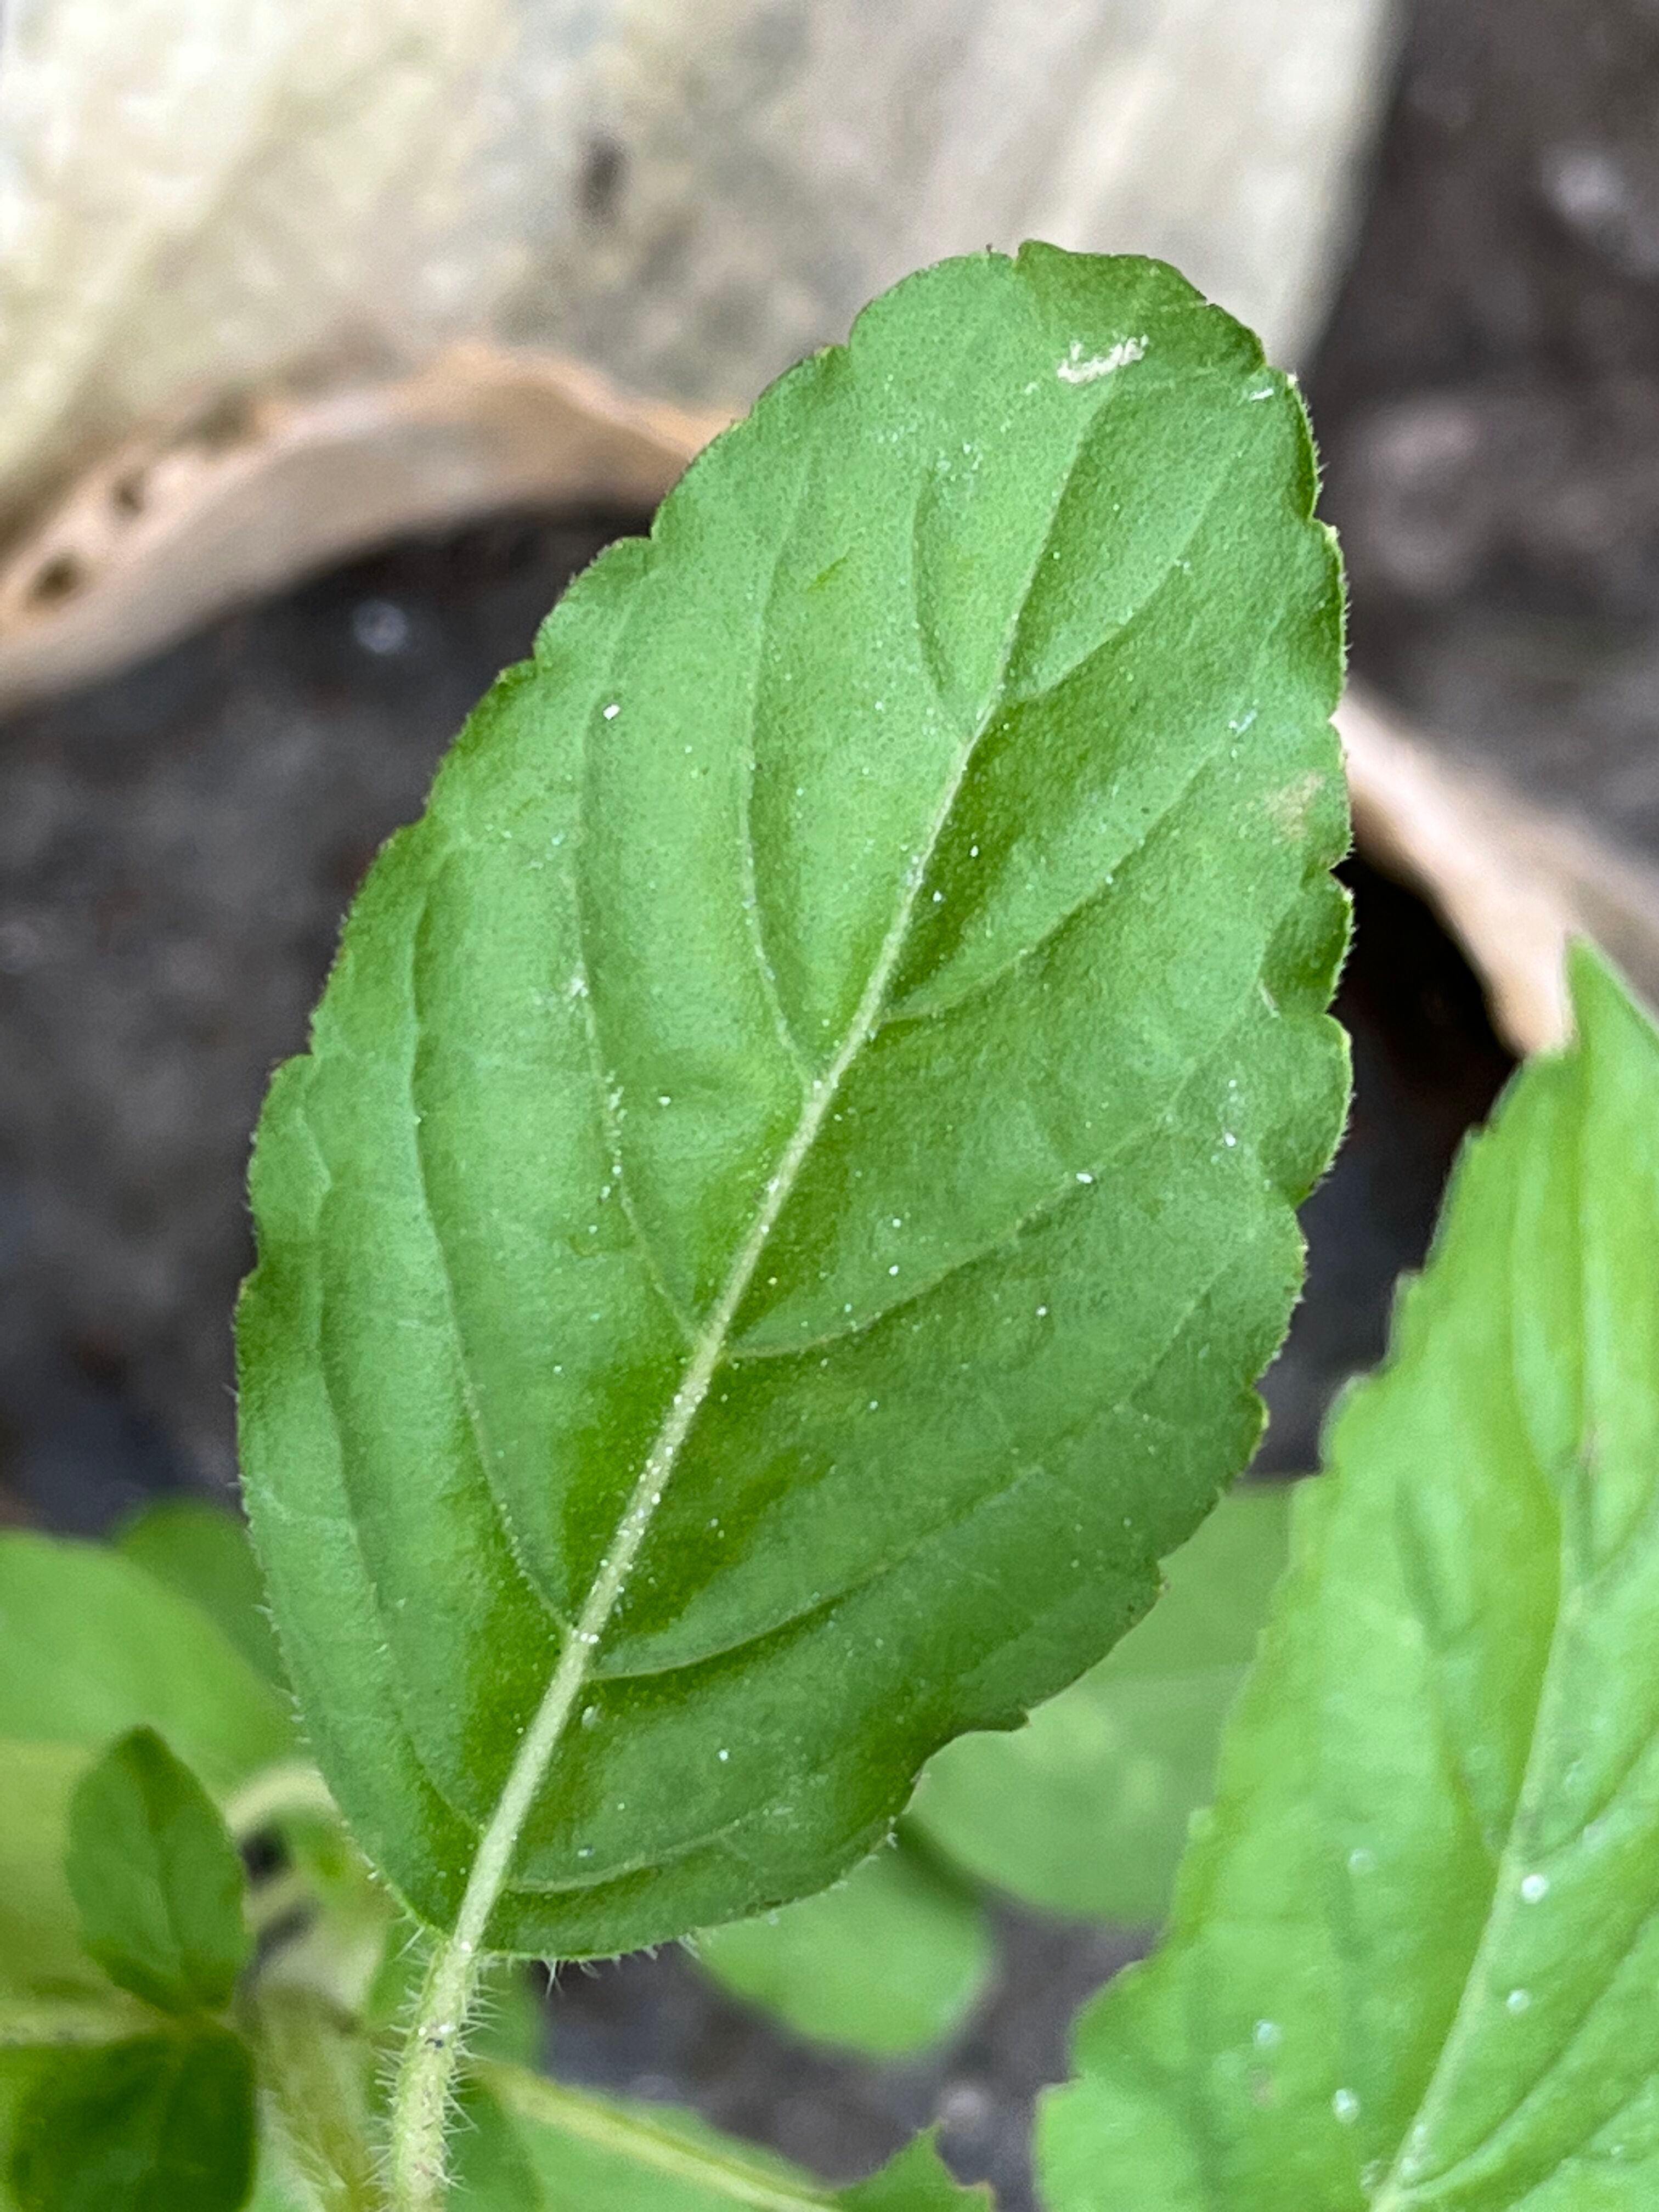
Plant species: ocimum-tenuiflorum